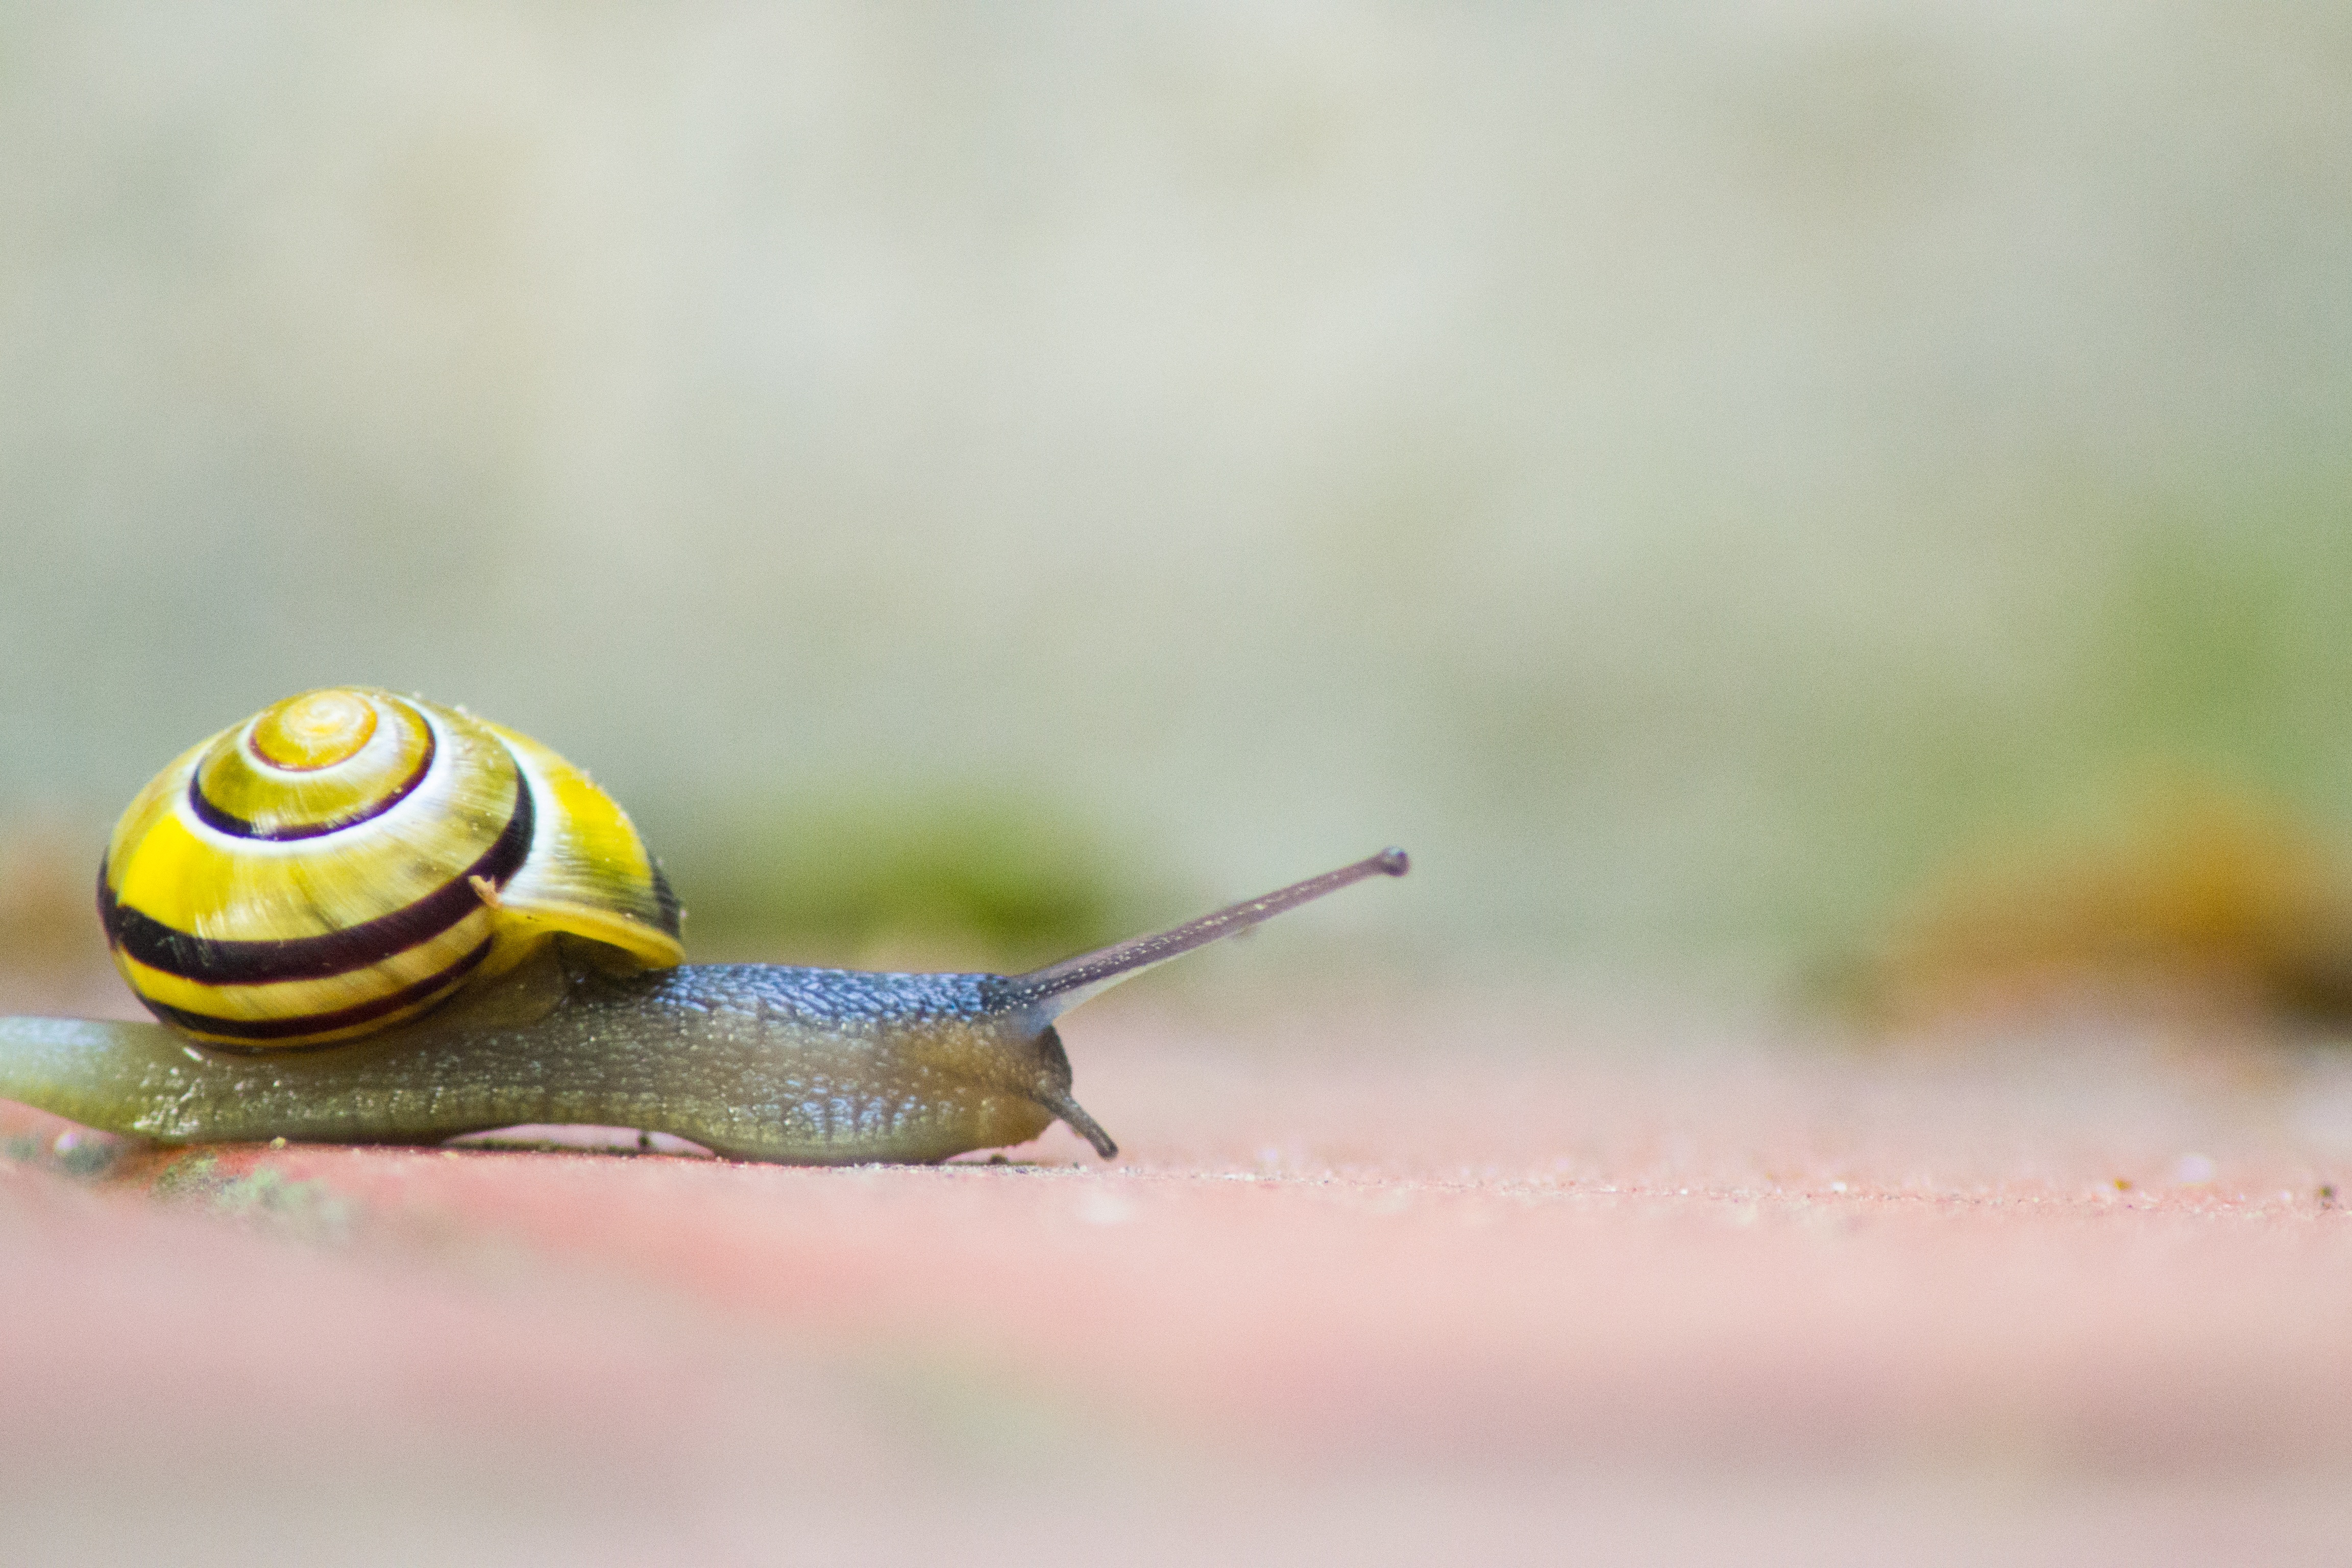
photography, animal, insect, fauna, shell, invertebrate, close up, mollusk, crawl, snail, macro photography, slowly, snails and slugs